Provincial Reconstruction Team Meymaneh

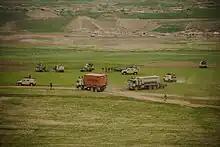
The CSS company delivering supplies to units in the field in Faryab province

The Force protection company is found from soldiers from Latvia. As well as serving in that role for the PRT, they are also often used to escort convoys. From December 2011, The Royal Norwegian Air Force are responsible for the delivery for soldiers to Force Protection in the PRT Meymaneh.